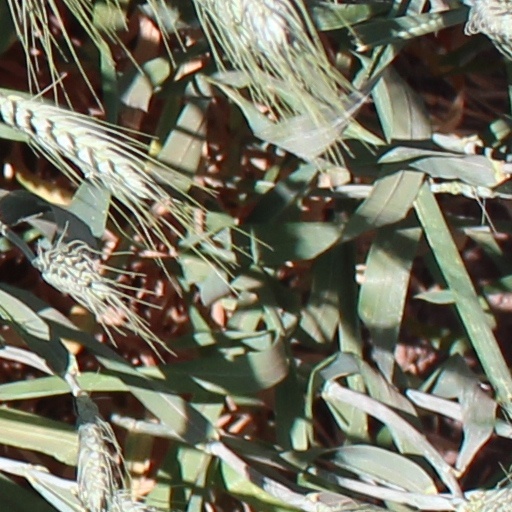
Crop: wheat